Light rail

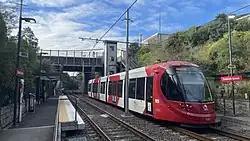
The Inner West Light Rail in Sydney runs mostly along a former heavy rail corridor.

Prior to the systems in North America and Germany, other regions in Europe developed light-rail-like tram transport as early as the 1950s. Cities like Zurich, Rotterdam, The Hague, Gothenburg, Brussels, and several cities in Central and Eastern Europe executed plans to modernise tram systems, notably in Ostrava.